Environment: lab
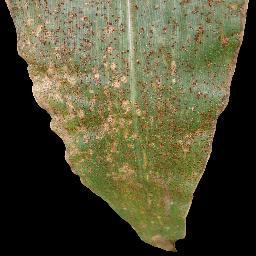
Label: common_rust